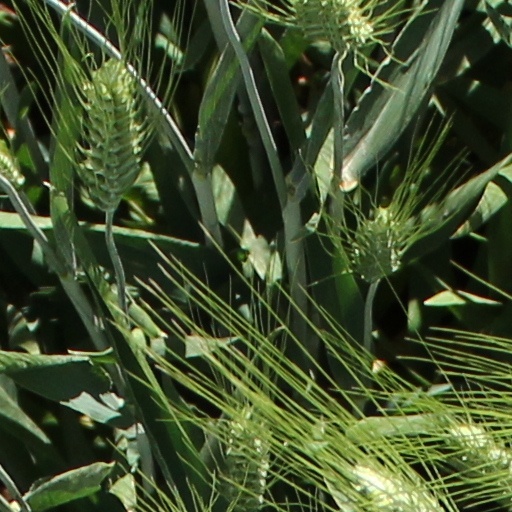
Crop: wheat